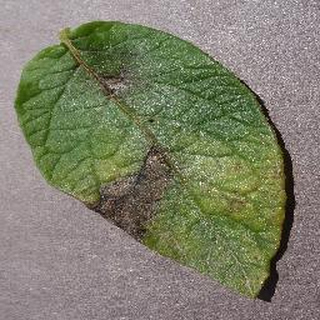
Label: potato_late_blight